LGBTQ grooming conspiracy theory

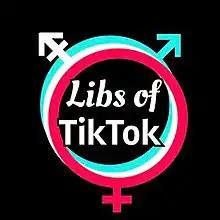
Far-right anti-LGBT Twitter account Libs of TikTok slurs LGBT people as "groomers".

In the United States, the popularization of the term has been linked to Christopher Rufo, who tweeted about "winning the language war", and James A. Lindsay in August 2021.